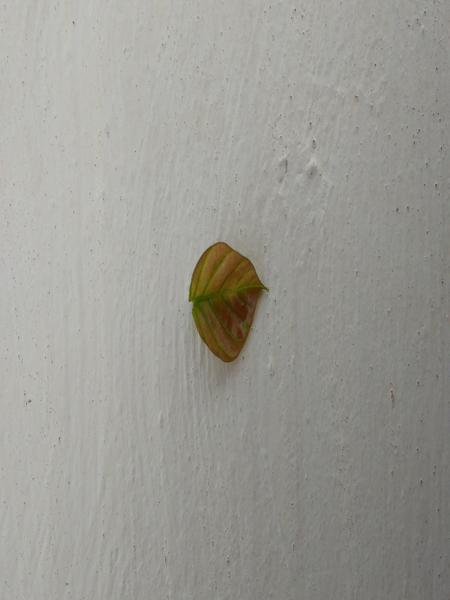
Plant: Honge